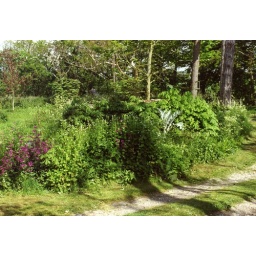
A profusion of flowers, weeds and fresh horsechestnut branches grew from the disturbed ground around the fallen tree roots.